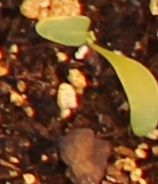
Label: Sugar beet